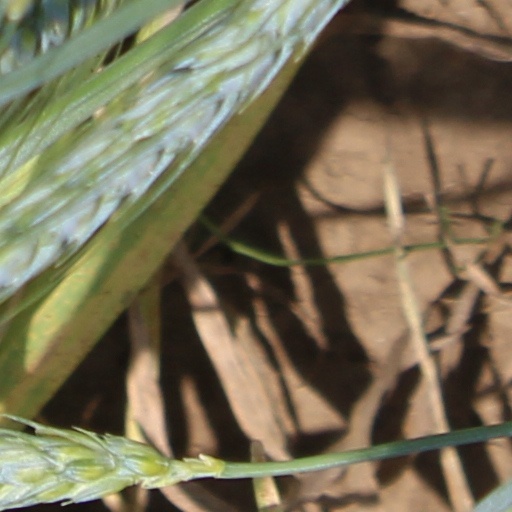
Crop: wheat